Baconton Commercial Historic District

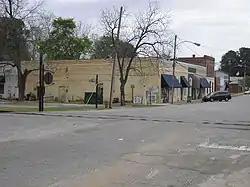

The Baconton Commercial Historic District is a historic district in Baconton, Georgia that was listed on the National Register of Historic Places in 1983.